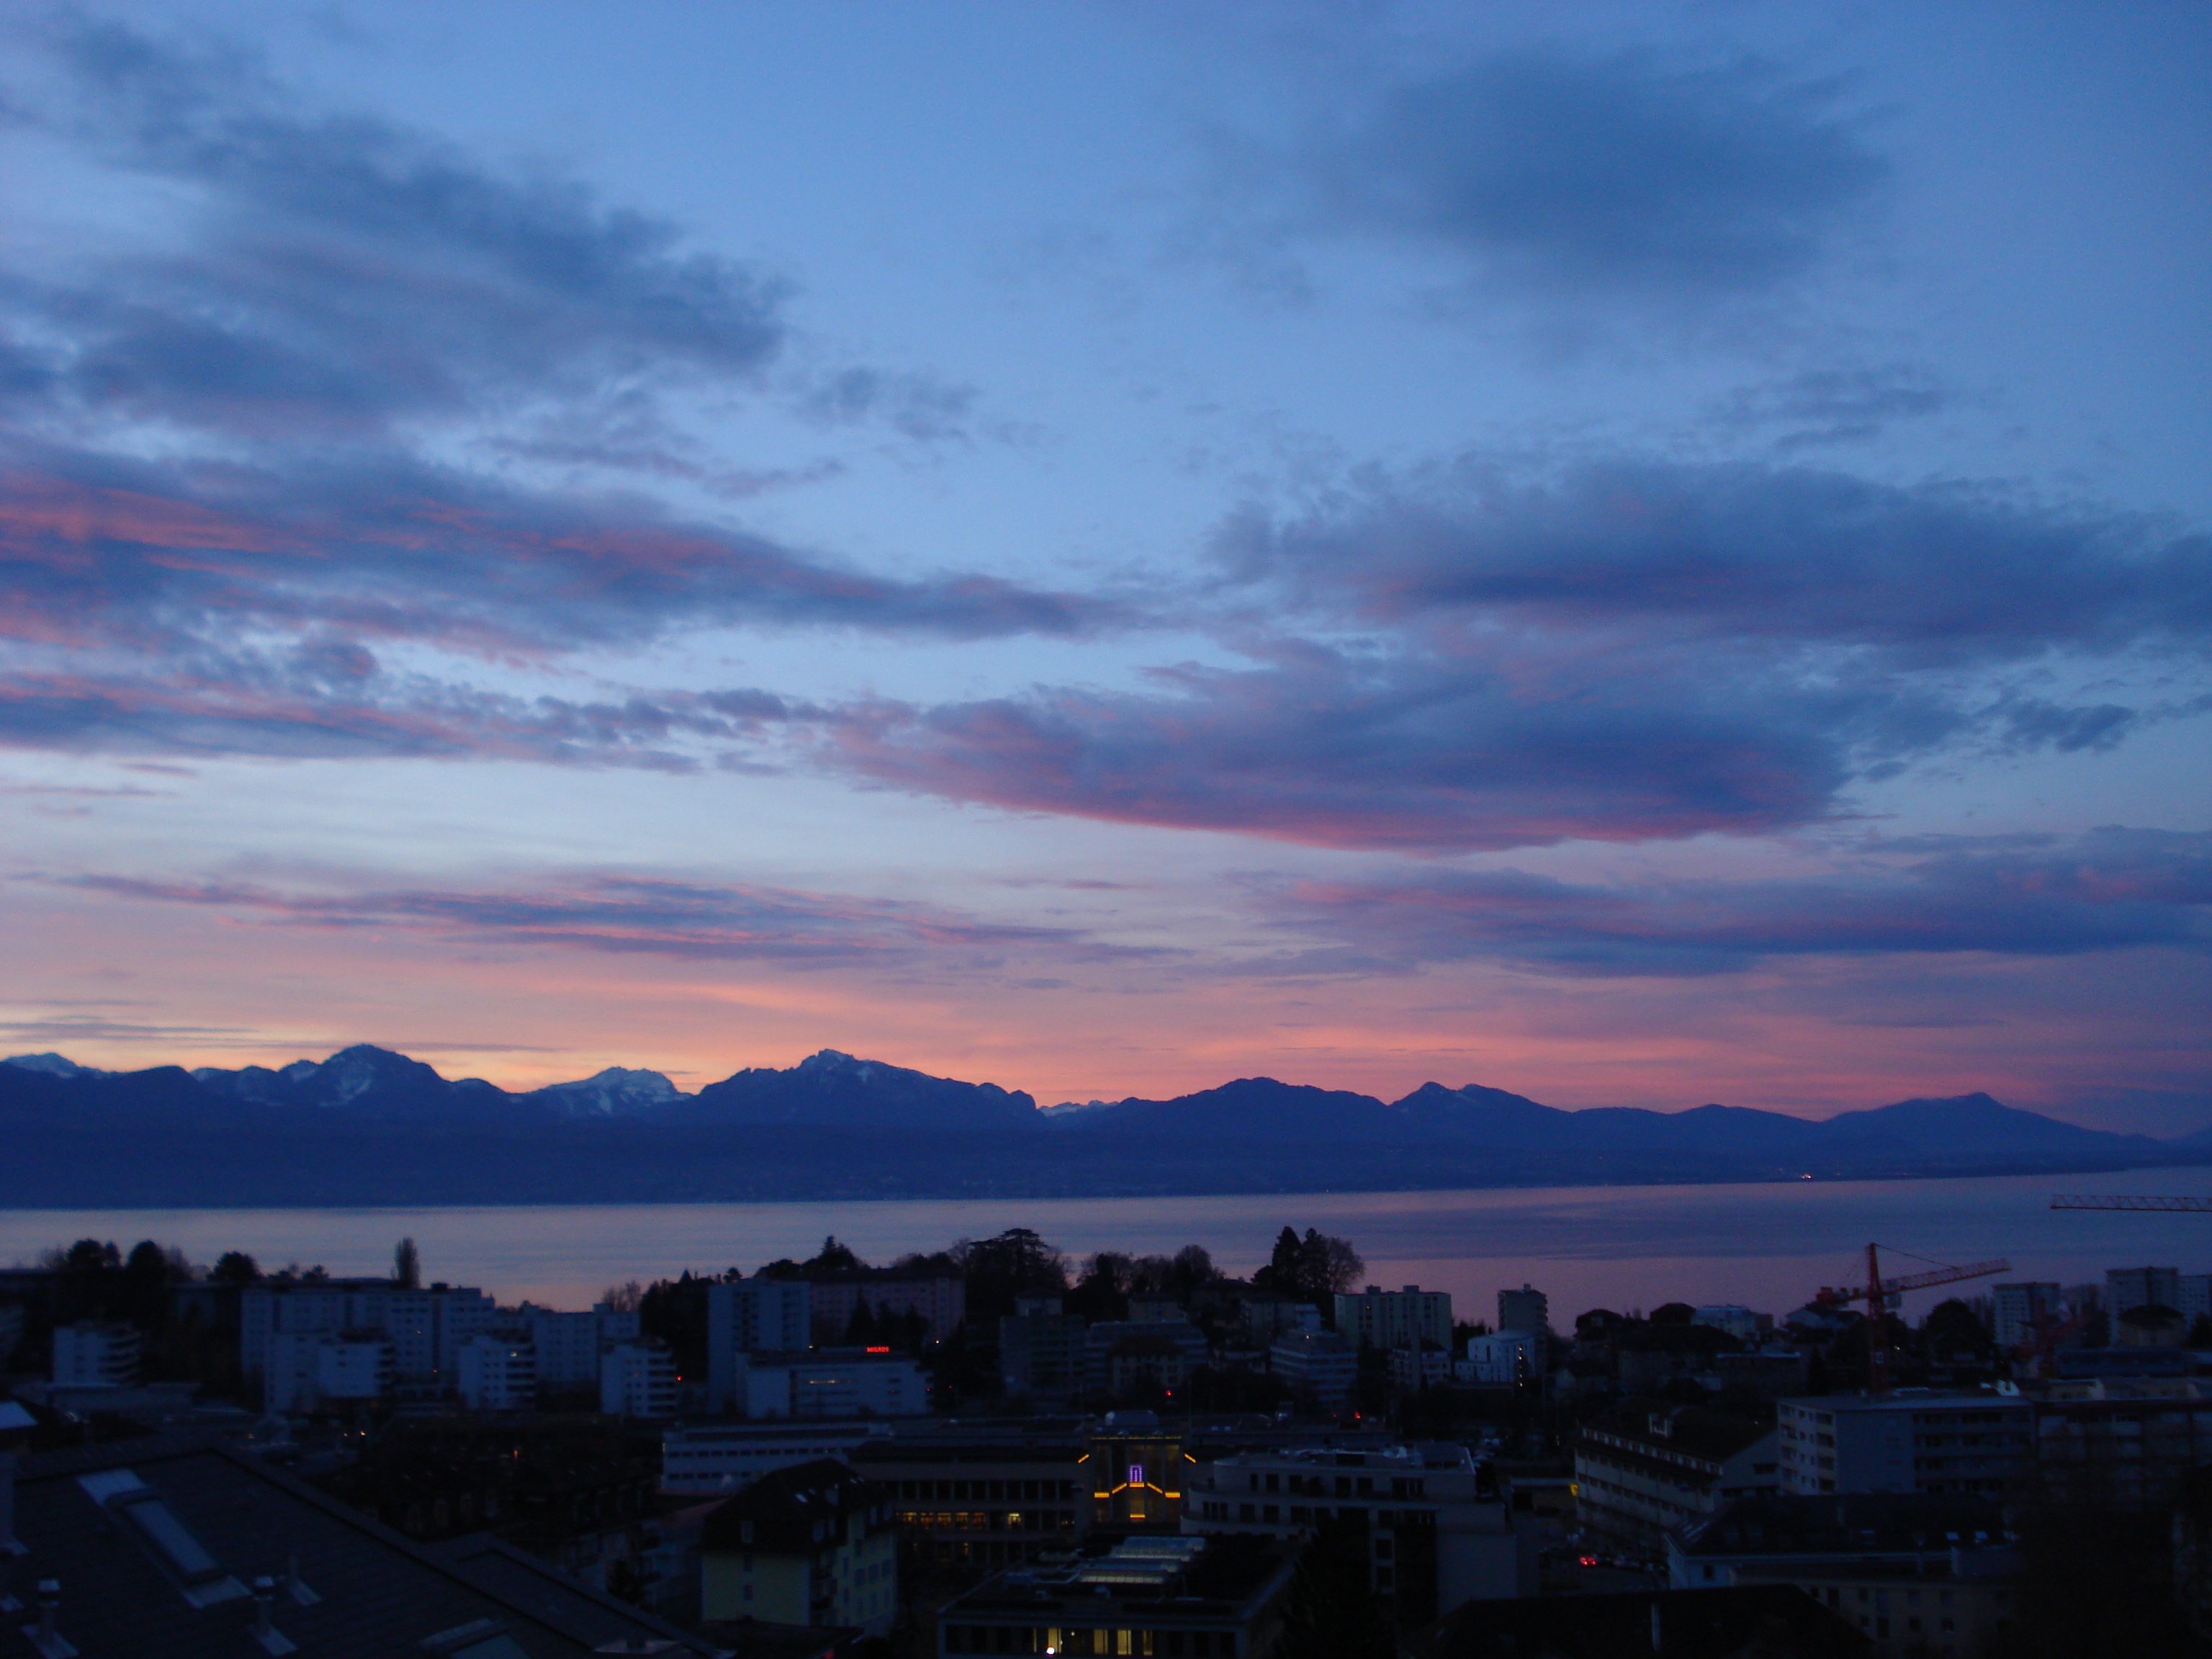
nature, horizon, mountain, cloud, sky, sunrise, sunset, skyline, morning, hill, dawn, dusk, evening, rising sun, mountains, switzerland, lausanne, lake geneva, afterglow, meteorological phenomenon